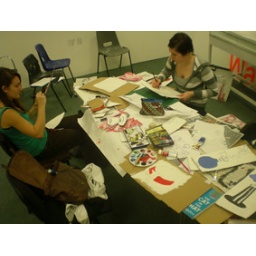
the cat in the hat in progress